Paul O'Flynn (journalist)

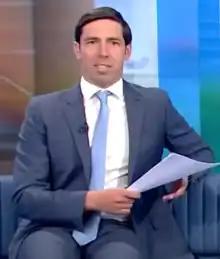
O'Flynn in 2020

Paul O'Flynn (born 12 January 1985) is an Irish journalist employed by RTÉ, Ireland's national radio and television station, where he currently works as a news and sport presenter for RTÉ News.